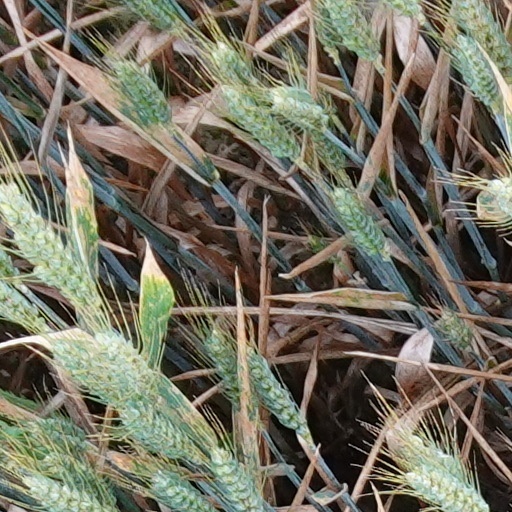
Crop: wheat